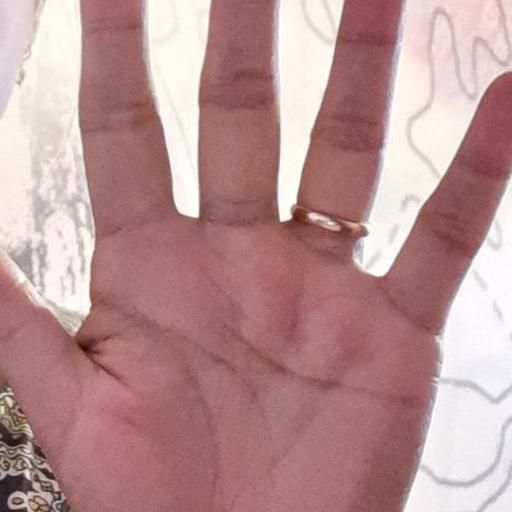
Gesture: palm